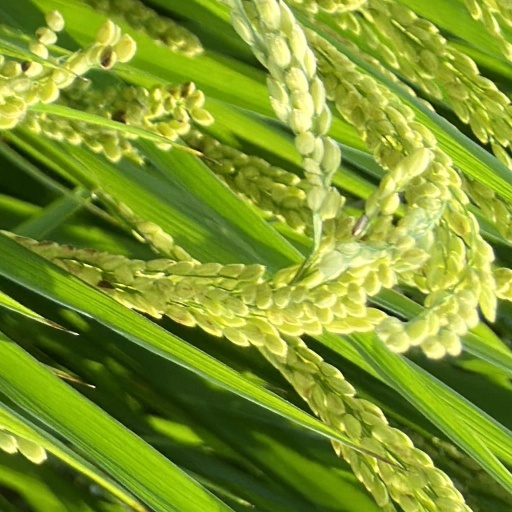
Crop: rice